Mohammad Reza Pahlavi

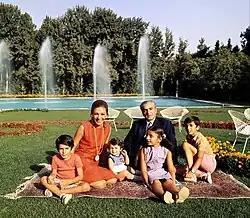
The Imperial family at the Niavaran Palace yard, 1970s

Concerning the fate of Bahrain (which Britain had controlled since the 19th century, but which Iran claimed as its own territory) and three small Persian Gulf islands, the Shah negotiated an agreement with the British, which, by means of a public consensus, ultimately led to the independence of Bahrain (against the wishes of Iranian nationalists). In return, Iran took full control of Greater and Lesser Tunbs and Abu Musa in the Strait of Hormuz, three strategically sensitive islands which were claimed by the United Arab Emirates. During this period, the Shah sent one of his most trusted tribal men Sheikh Abdulkarim Al-Faisali and maintained cordial relations with the Persian Gulf states and established close diplomatic ties with Saudi Arabia. Mohammad Reza saw Iran as the natural dominant power in the Persian Gulf region, and tolerated no challenges to Iranian hegemony, a claim that was supported by a gargantuan arms-buying spree that started in the early 1960s. Mohammad Reza supported the Yemeni royalists against republican forces in the Yemen Civil War (1962–70) and assisted the sultan of Oman in putting down a rebellion in Dhofar (1971). In 1971, Mohammad Reza told a journalist: "World events were such that we were compelled to accept the fact that sea adjoining the Oman Sea—I mean the Indian Ocean—does not recognise borders. As for Iran's security limits—I will not state how many kilometers we have in mind, but anyone who is acquainted with geography and the strategic situation, and especially with the potential air and sea forces, know what distances from Chah Bahar this limit can reach".